Euclidean random matrix

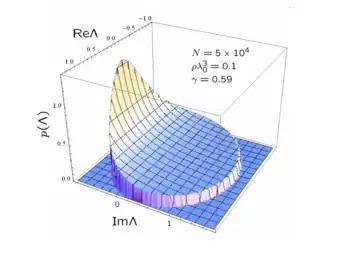
Example of the probability distribution of eigenvalues Λ of the Euclidean random matrix generated by the function "f"(r, r′) = exp("ik"ǀr-r′ǀ)/("k"ǀr-r′ǀ), with "k" = 2π/λ and "f"(r= r′) = 0.

A theory for the eigenvalue density of large ("N"≫1) non-Hermitian Euclidean random matrices has been developed and has been applied to study the problem of random laser.